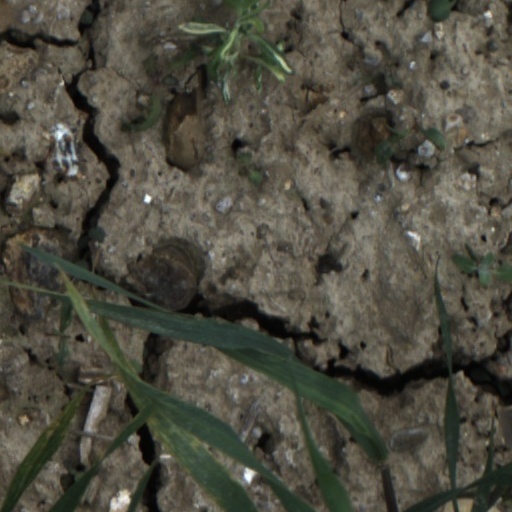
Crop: wheat